Quay (film)

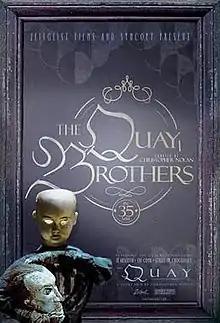
DVD cover

Quay is a 2015 British short documentary film composed, shot, edited, produced, and directed by Christopher Nolan about animators Stephen and Timothy Quay. The film premiered at the Film Forum theatre in New York City on 19 August 2015.